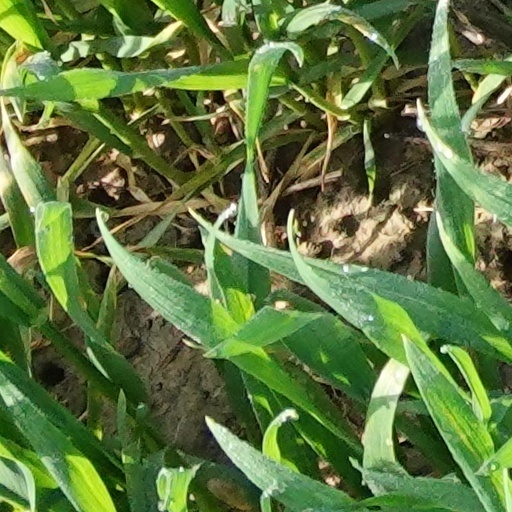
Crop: wheat